Étienne Aymonier

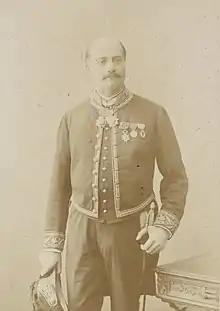
Étienne François Aymonier

Étienne François Aymonier (26 February 1844 – 21 January 1929) was a French linguist and explorer. He was the first archaeologist to systematically survey the ruins of the Khmer empire in today's Cambodia, Thailand, Laos and southern Vietnam. His principal work was ""Le Cambodge"", published in three volumes from 1900 to 1904.